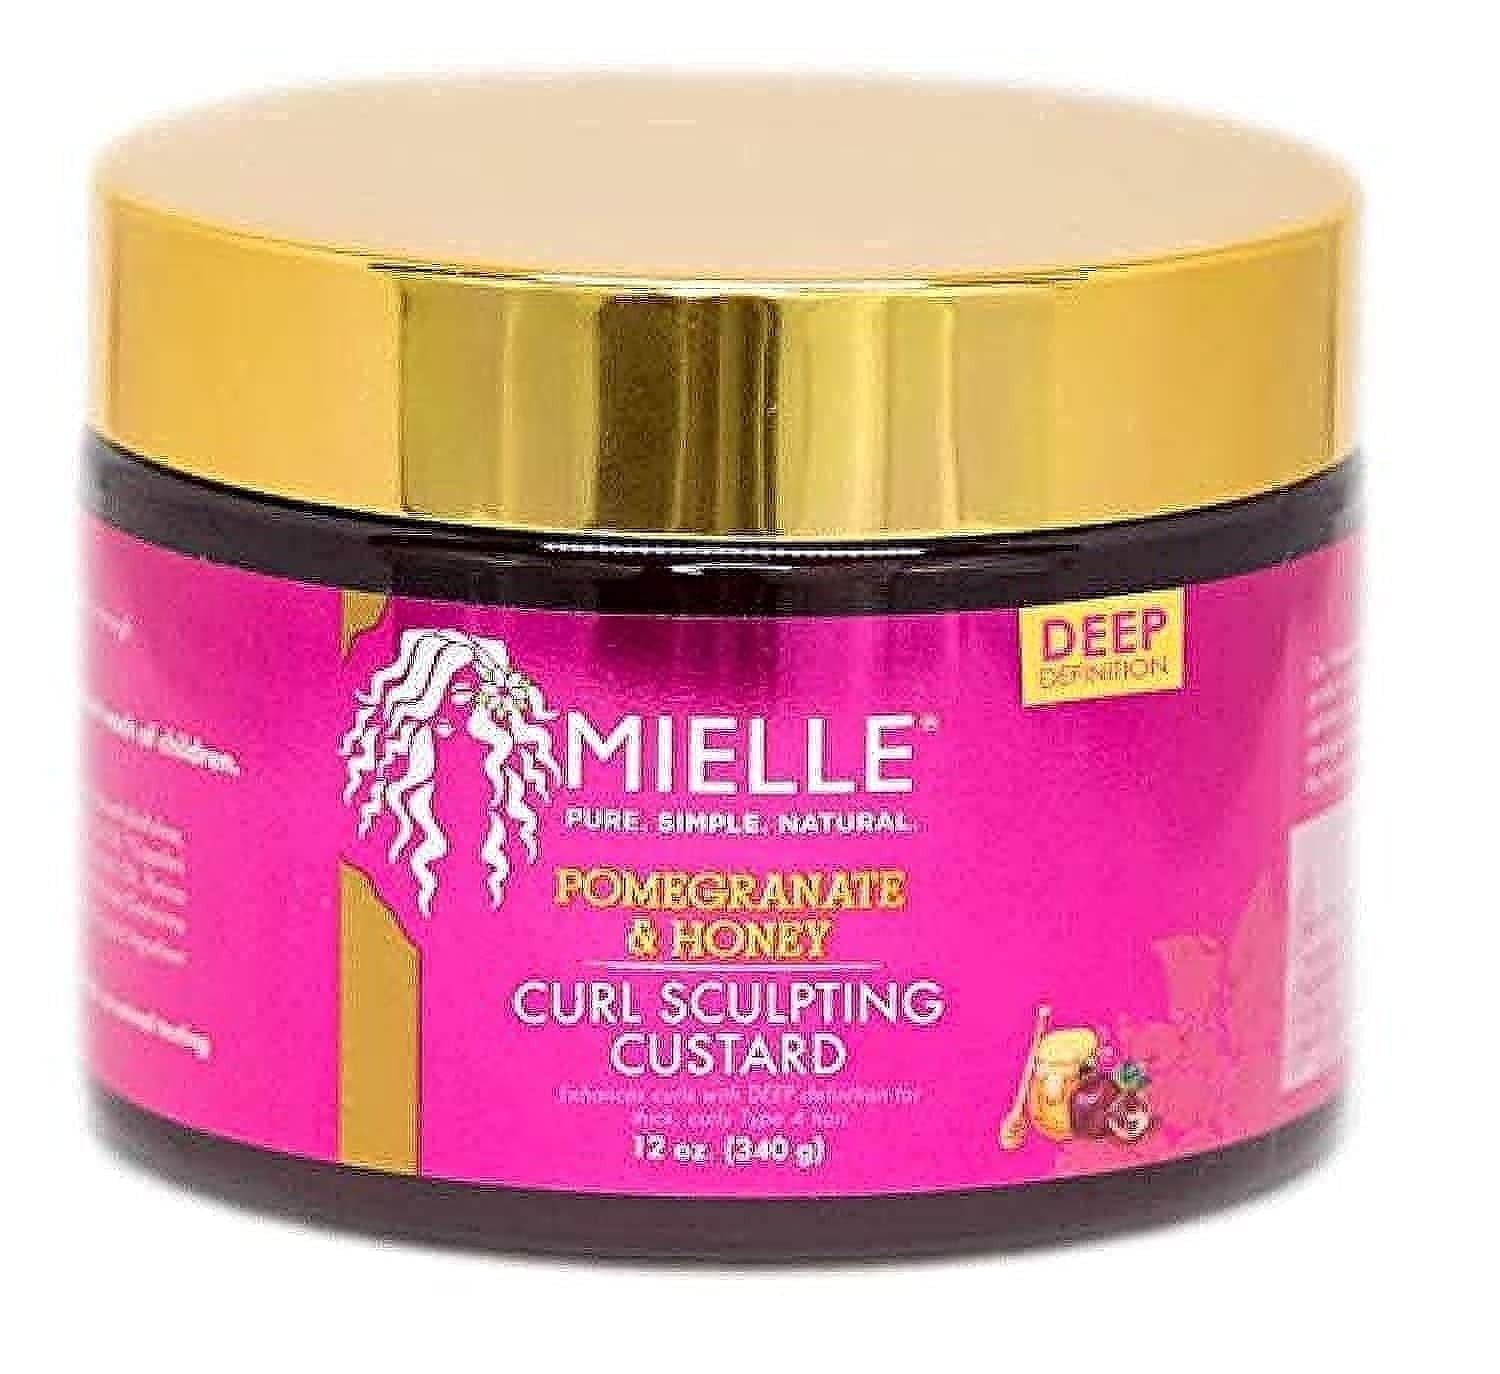
Item Name: Mielle Organics Pomegranate And Honey Curling Custard 12Oz (Pack of 2)
Value: 24.0
Unit: Ounce

Price: 13.99